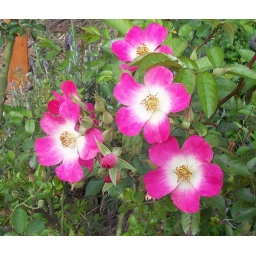
Single roses in hot pink and white.